Greg Paulus

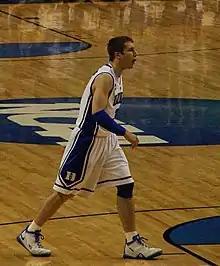
Paulus with Duke in 2009

Gregory Russell Paulus (born July 3, 1986) is an American basketball coach and former player who is the head coach of the Niagara Purple Eagles men's basketball team. He previously served as an assistant basketball coach for Louisville, Ohio State and George Washington University. Paulus is a former multi-sport athlete, playing college basketball as a point guard on the Duke University men's team and later football at Syracuse University.